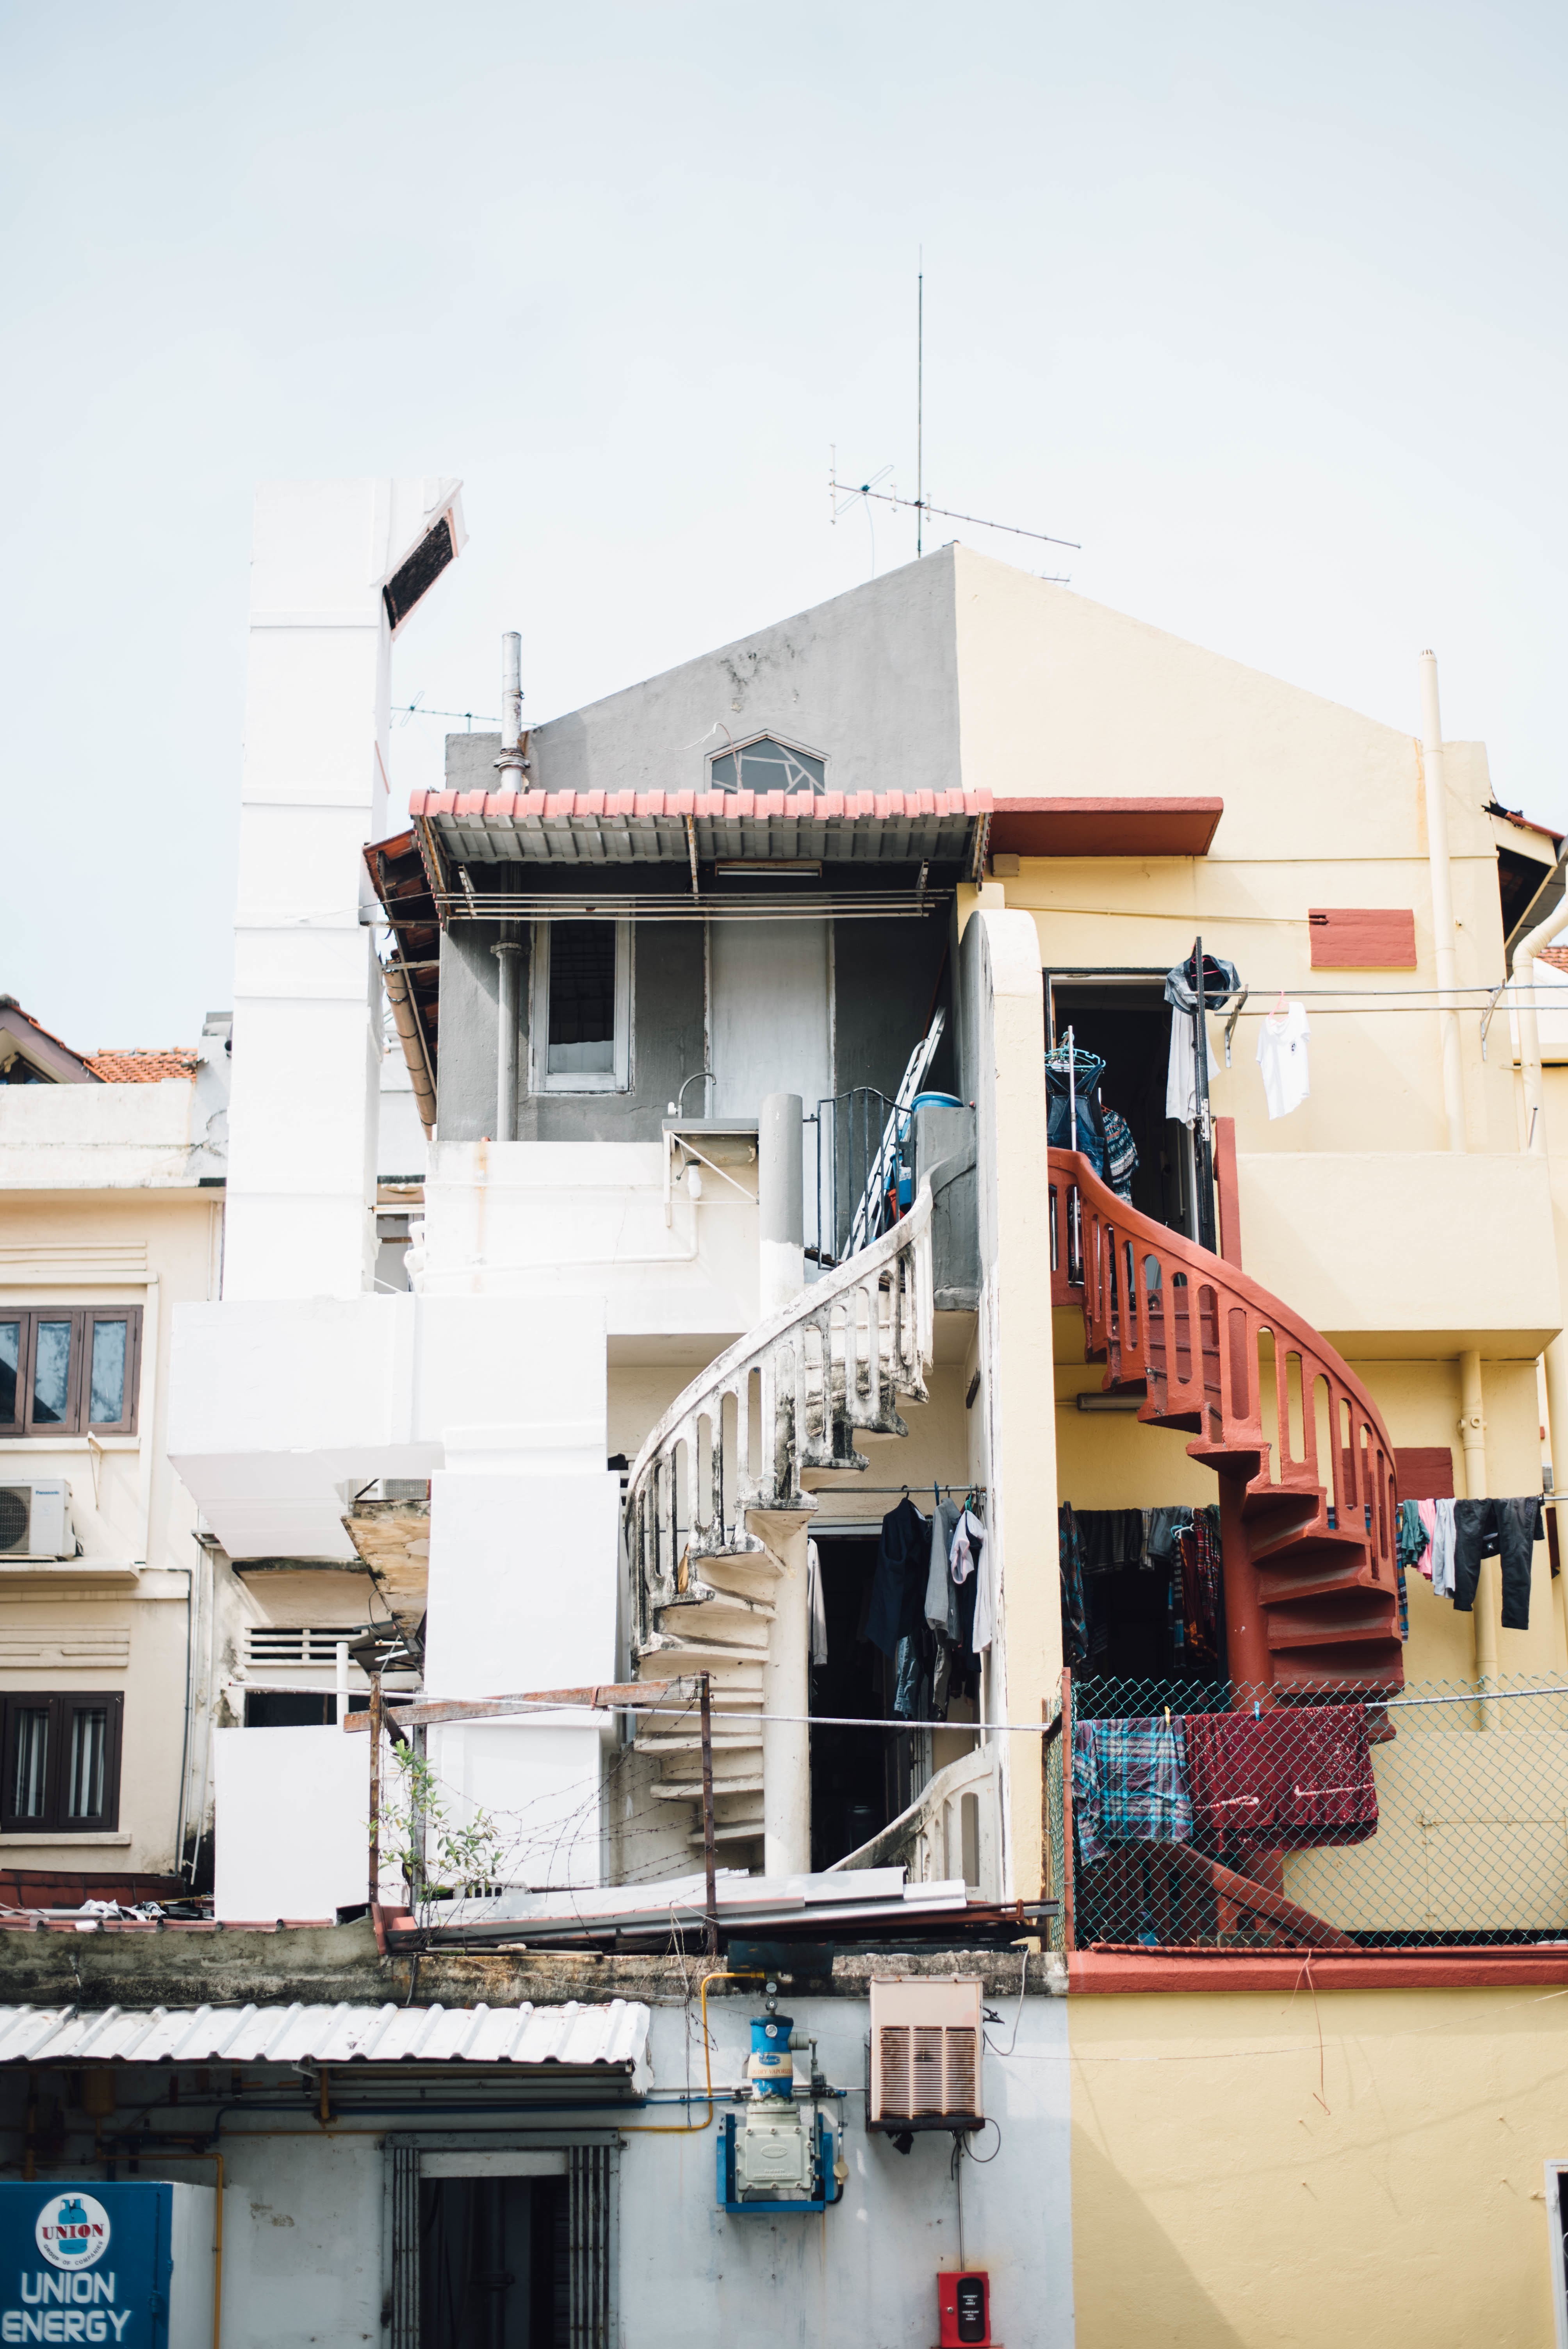
architecture, house, town, home, facade, apartment, neighbourhood, residential area